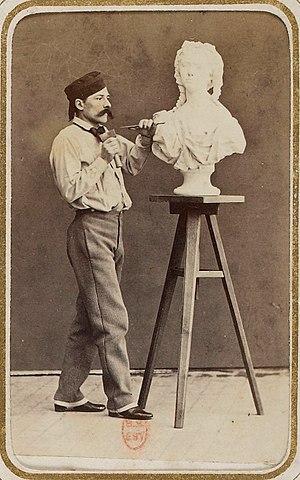
Eugène Cyrille Brunet est un sculpteur français né à Sarcelles en 1828 et mort en 1921.